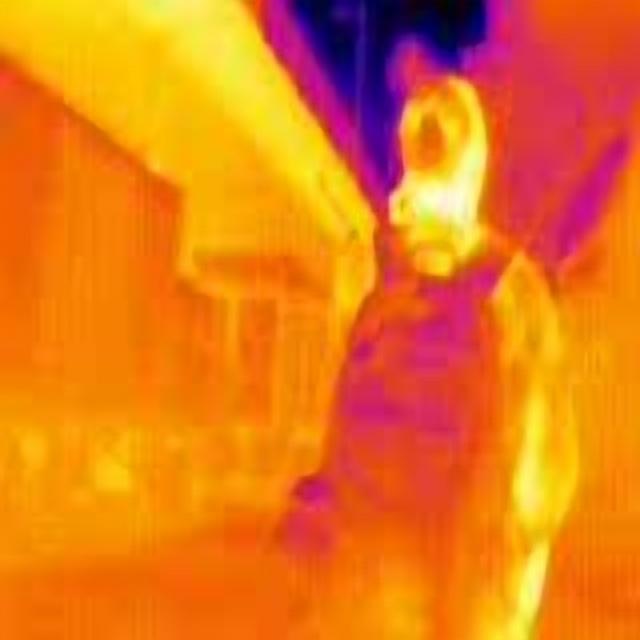
Detected objects:
label: person